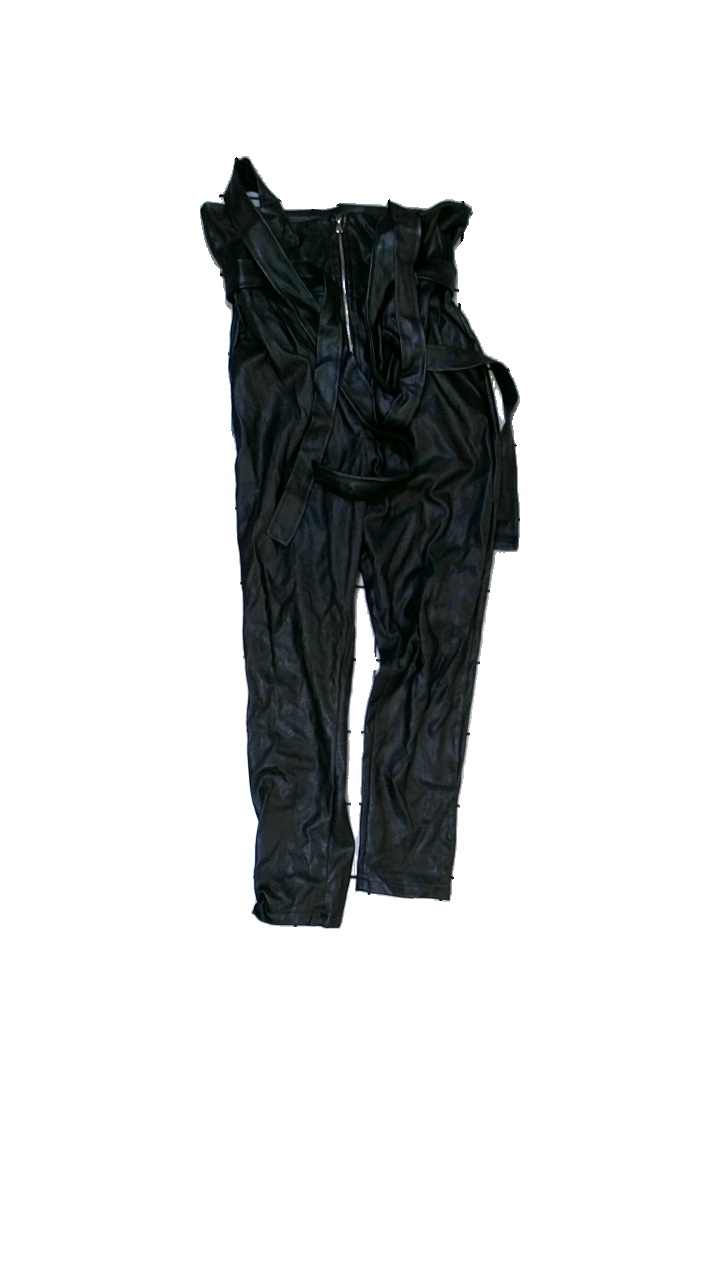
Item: Trousers (Ladies)
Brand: Missing
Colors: Black
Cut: Regular
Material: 100% polyester
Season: All
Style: Leather
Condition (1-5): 3
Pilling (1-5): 4
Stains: Minor
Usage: Export
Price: <50